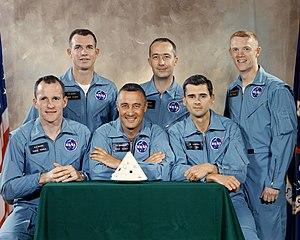
David Scott, né le 6 juin 1932 à San Antonio au Texas, est un militaire, pilote d'essai, astronaute et homme d'affaires américain. Il est le septième des douze hommes ayant foulé le sol lunaire à ce jour.